Francis S. Gabreski Air National Guard Base

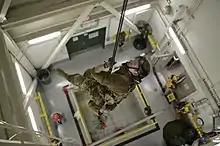

Suffolk County Airport (Francis S. Gabreski Airport after 1991) operated without a military unit until June 1970 when the 102nd Air Refueling Squadron of the New York Air National Guard relocated from Naval Air Station Floyd Bennett Field with its KC-97 Stratofreighters. In 1972, the 102d switched to F-102 Delta Daggers and became the 102d Fighter-Interceptor Squadron. In 1975, the unit had another mission change and became an Aerospace Rescue and Recovery squadron, later renamed the 102nd Rescue Squadron in 1995.